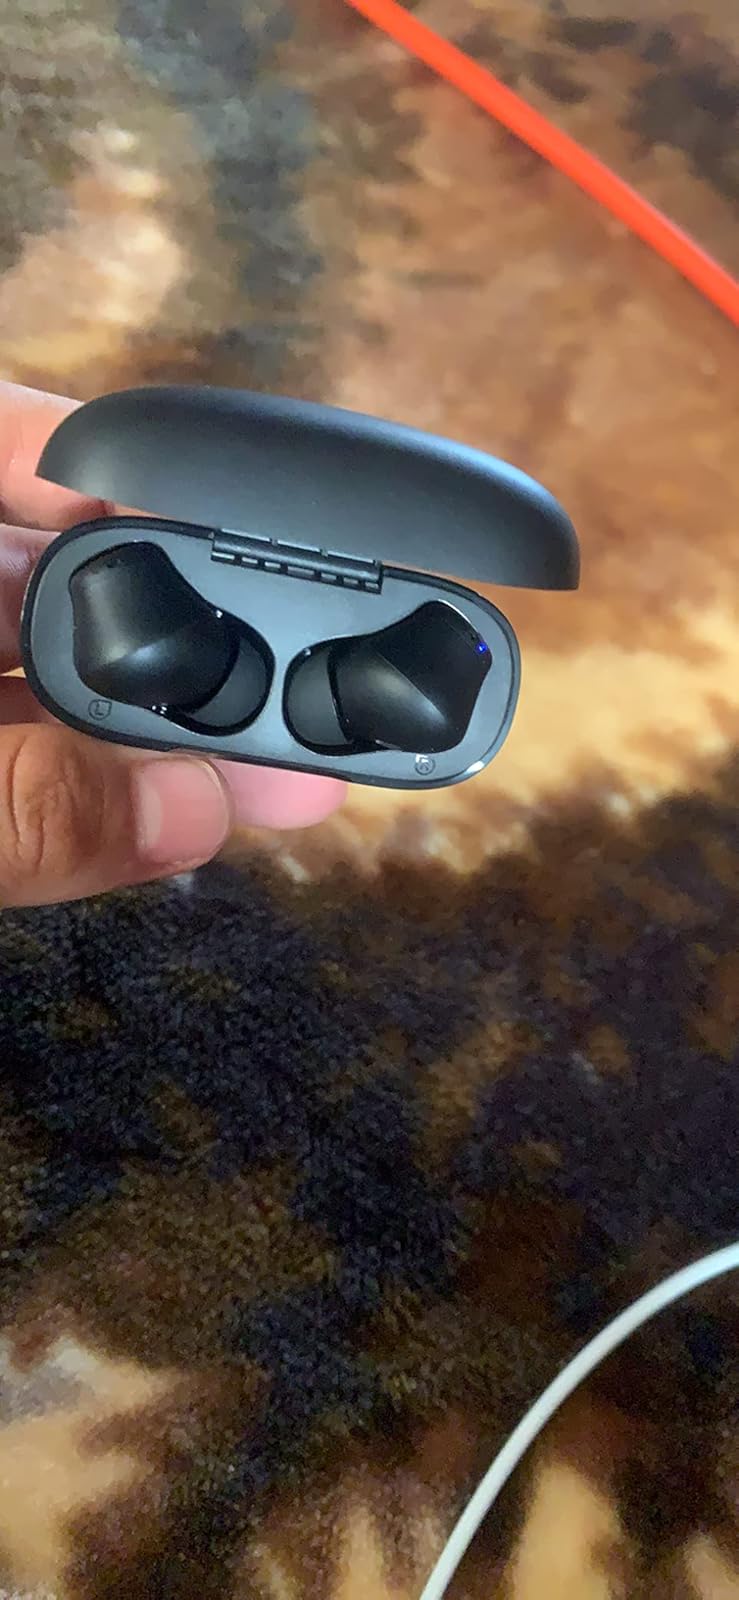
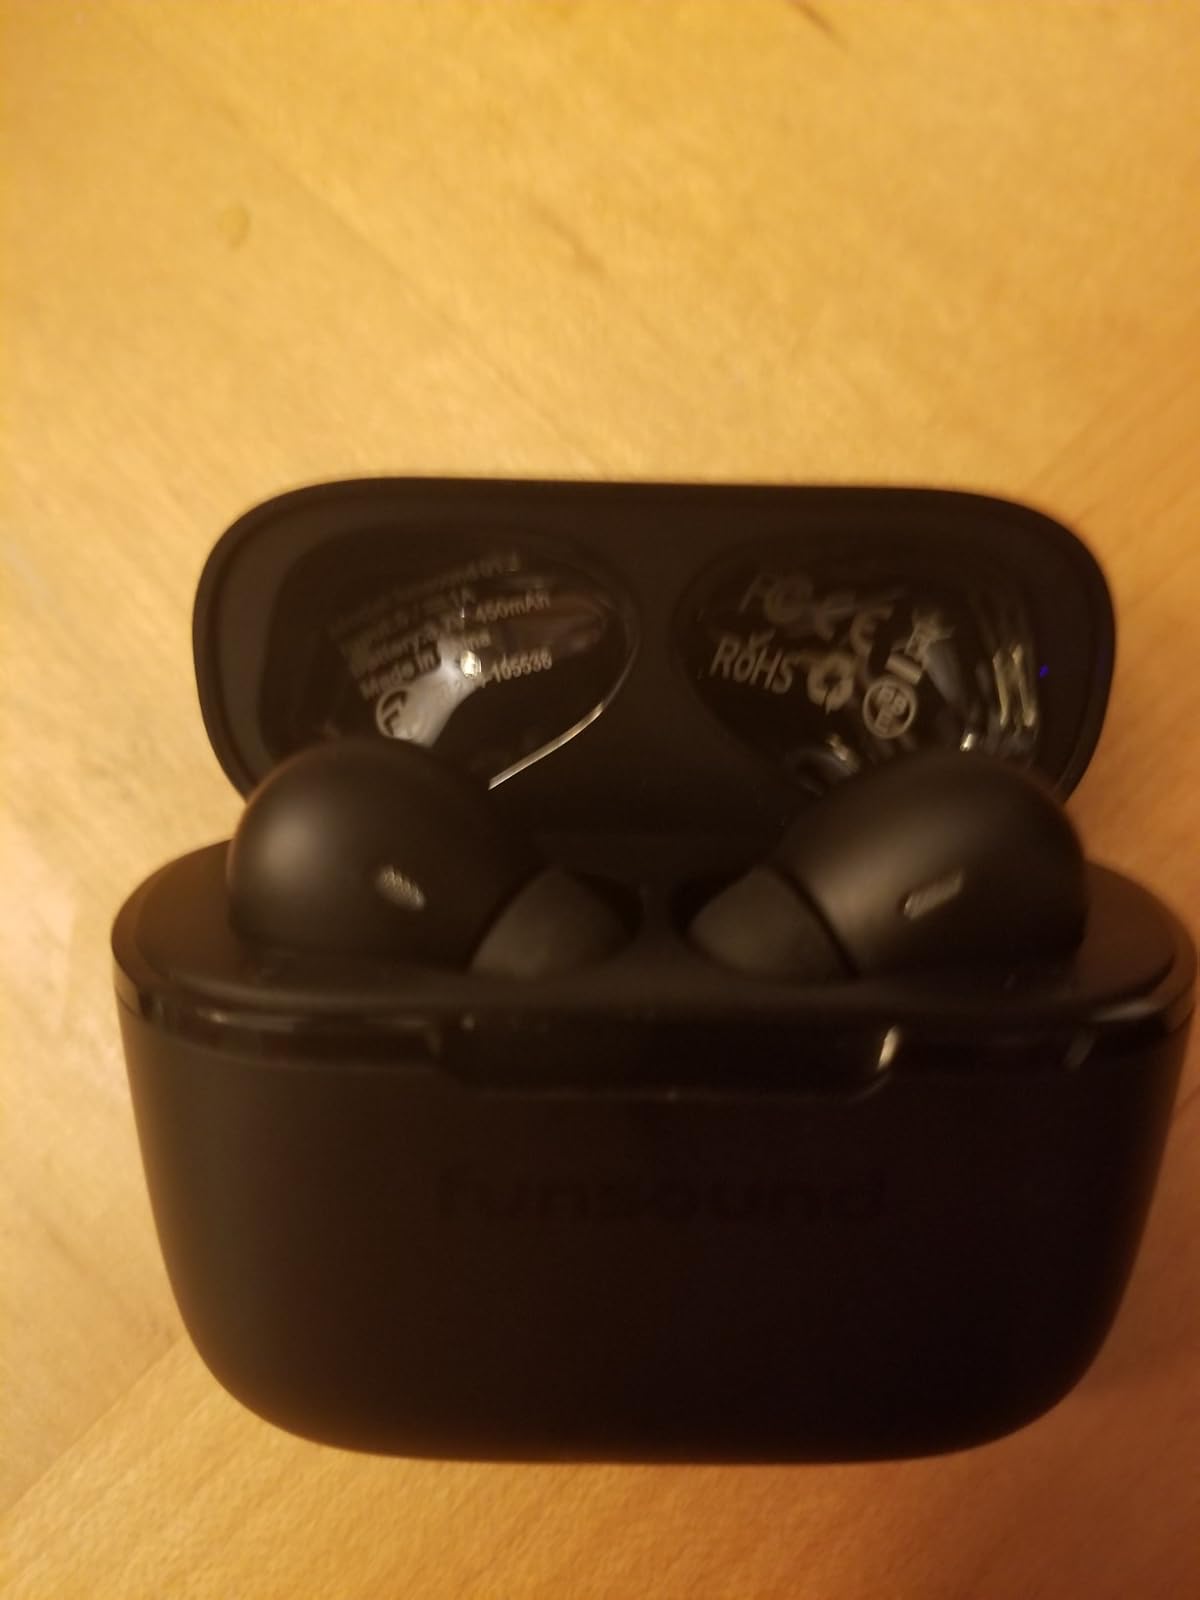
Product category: earbuds
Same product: yes